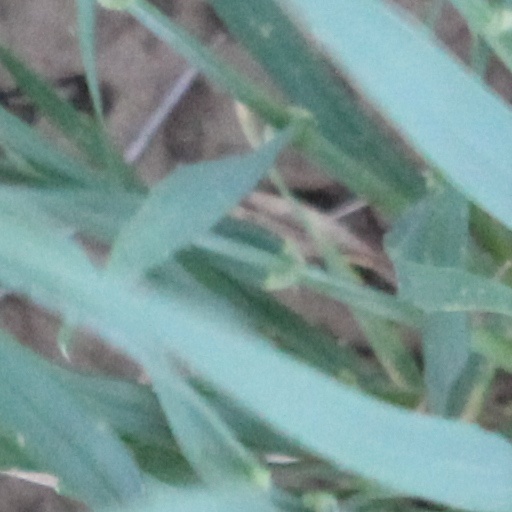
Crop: wheat